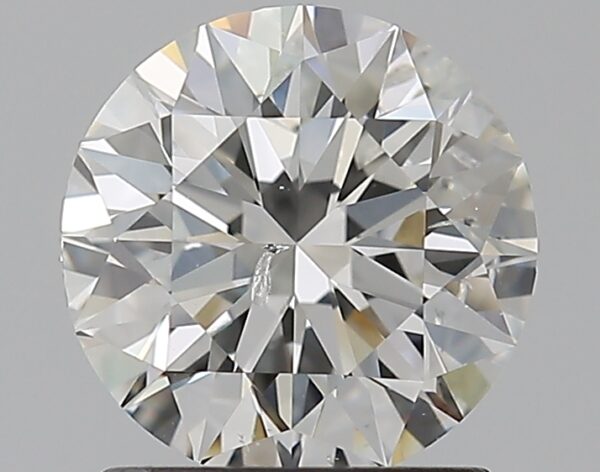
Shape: round
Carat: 1.2
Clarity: SI2
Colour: H
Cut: EX
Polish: EX
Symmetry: EX
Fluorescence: N
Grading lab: GIA
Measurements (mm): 6.72 x 6.77 x 4.26